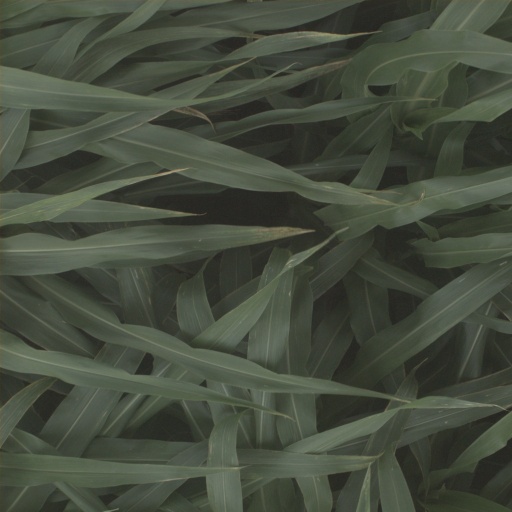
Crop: sorghum